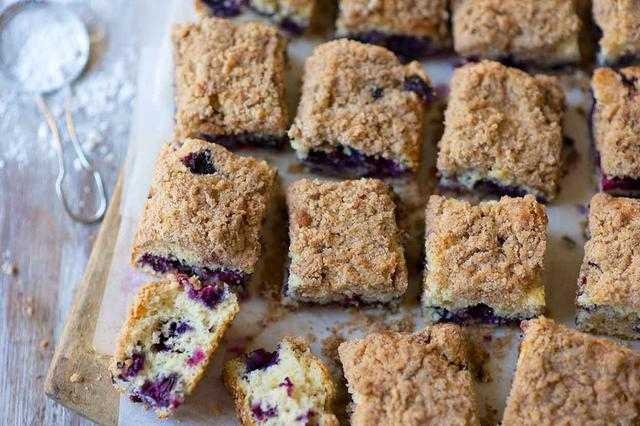
Label: Blueberry